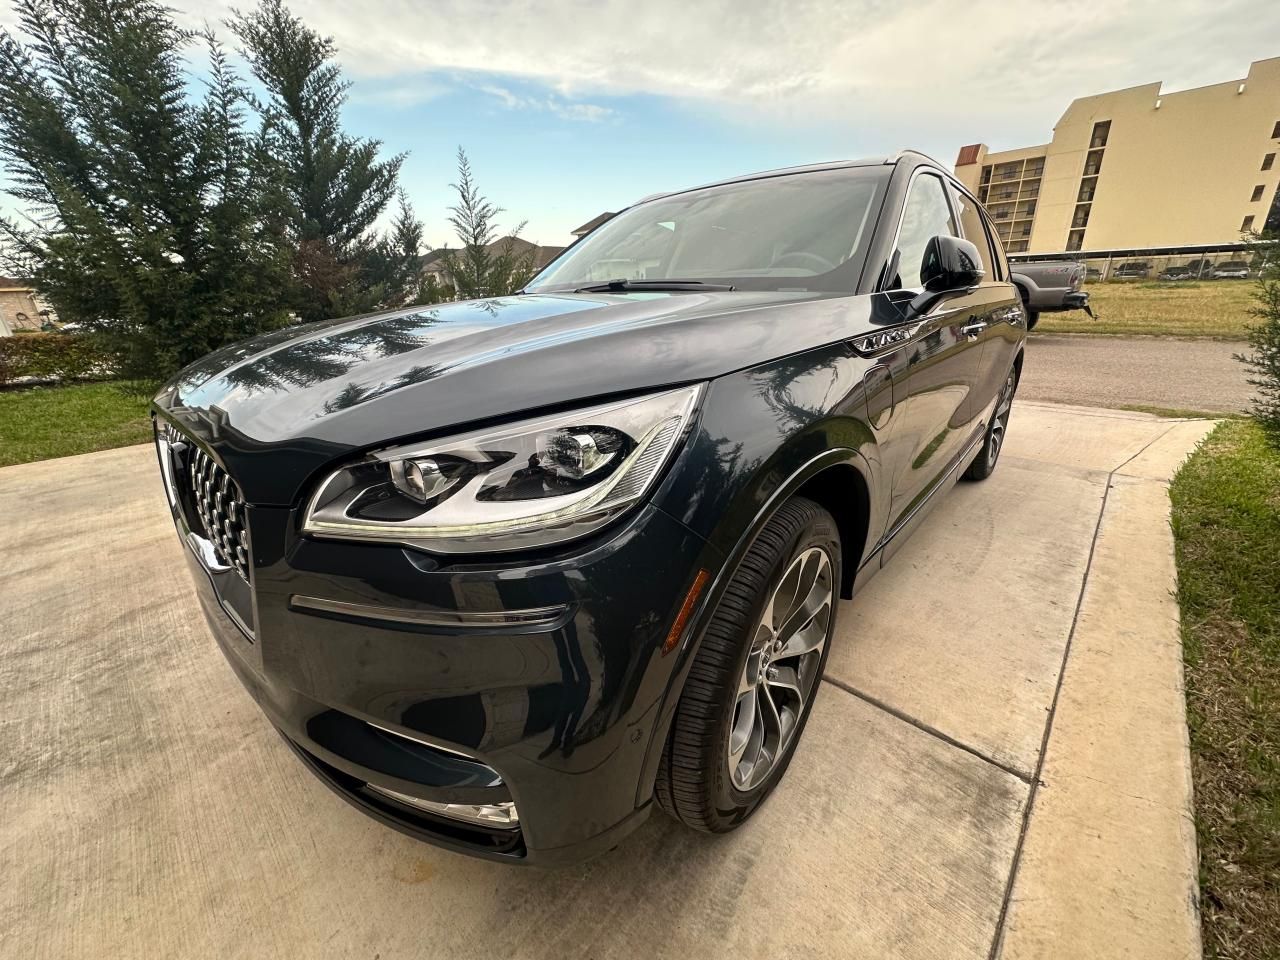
Aucun dommage détecté.
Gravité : aucun